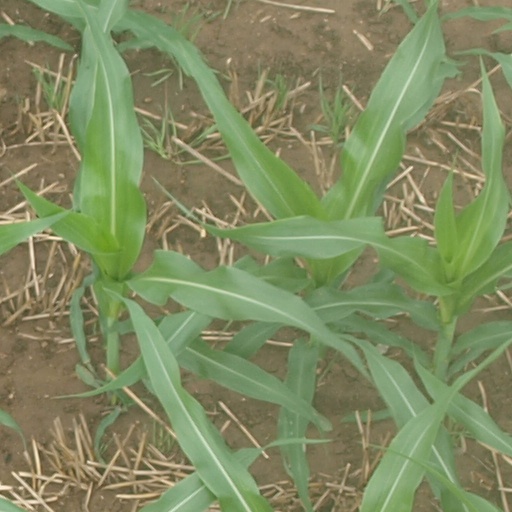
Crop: maize; corn